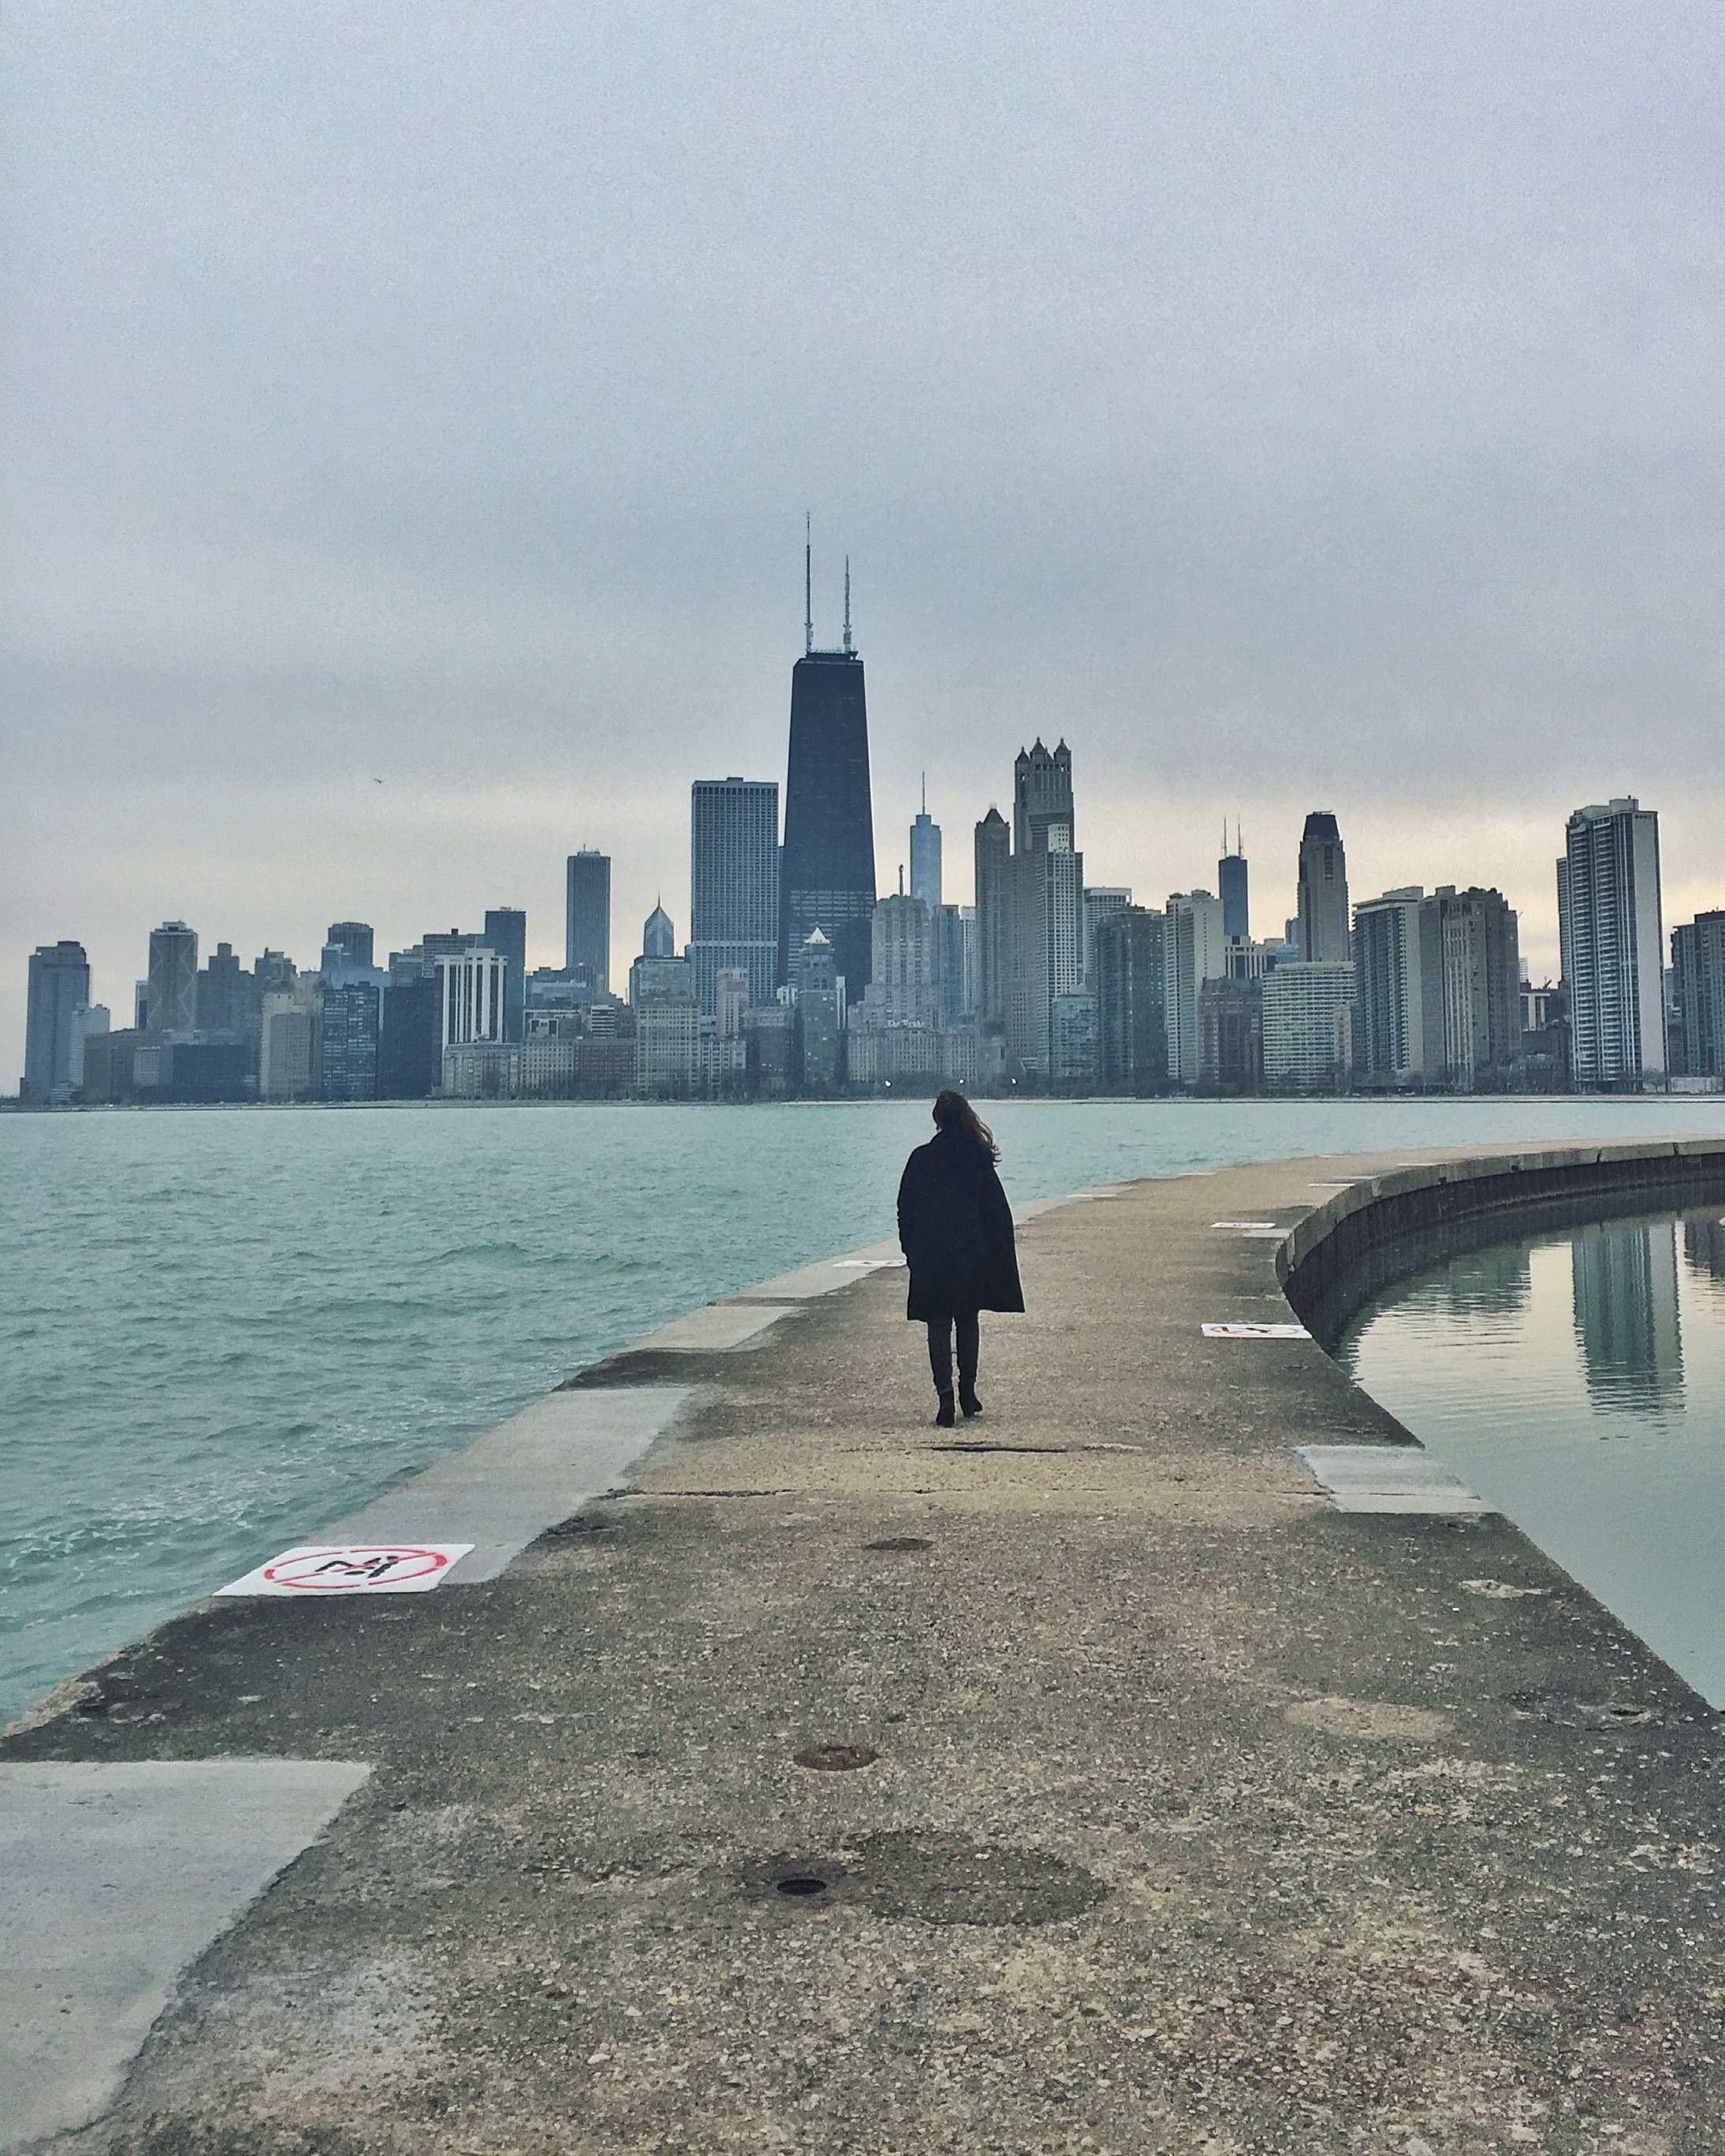
sea, coast, horizon, skyline, city, skyscraper, cityscape, dusk, tower, bay, landmark, geographical feature, atmospheric phenomenon, human settlement